Philip Larkin

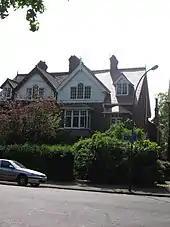
Larkin's former second-floor flat in Hull was part of a building of conventional red-brick construction in a residential area.

In 1955 Larkin became University Librarian at the University of Hull, a post he held until his death. Professor R. L. Brett, who was chairman of the library committee that appointed him and a friend, wrote, "At first I was impressed with the time he spent in his office, arriving early and leaving late. It was only later that I realised that his office was also his study where he spent hours on his private writing as well as the work of the library. Then he would return home and on a good many evenings start writing again." For his first year he lodged in bedsits. In 1956, at the age of 34, he rented a self-contained flat on the top-floor of 32 Pearson Park, a three-storey red-brick house overlooking the park, previously the American Consulate. This, it seems, was the vantage point later commemorated in the poem "High Windows."